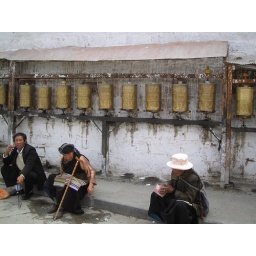
These prayer wheels were mounted on a wall along a street near the base of the Potala Palace.